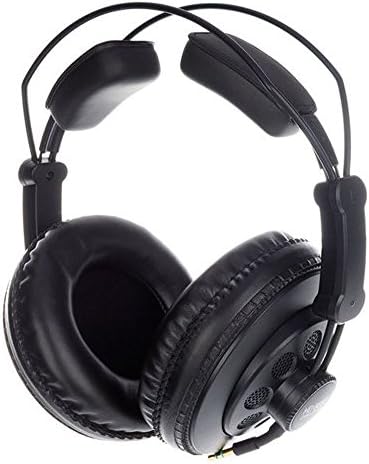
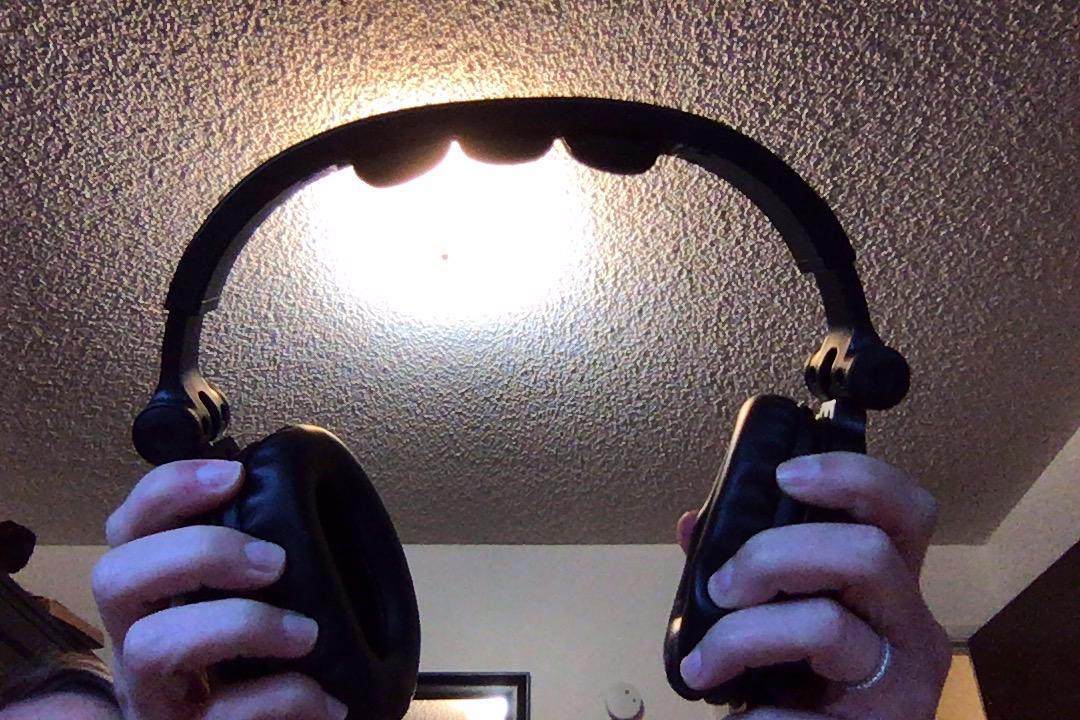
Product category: headphones
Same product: no